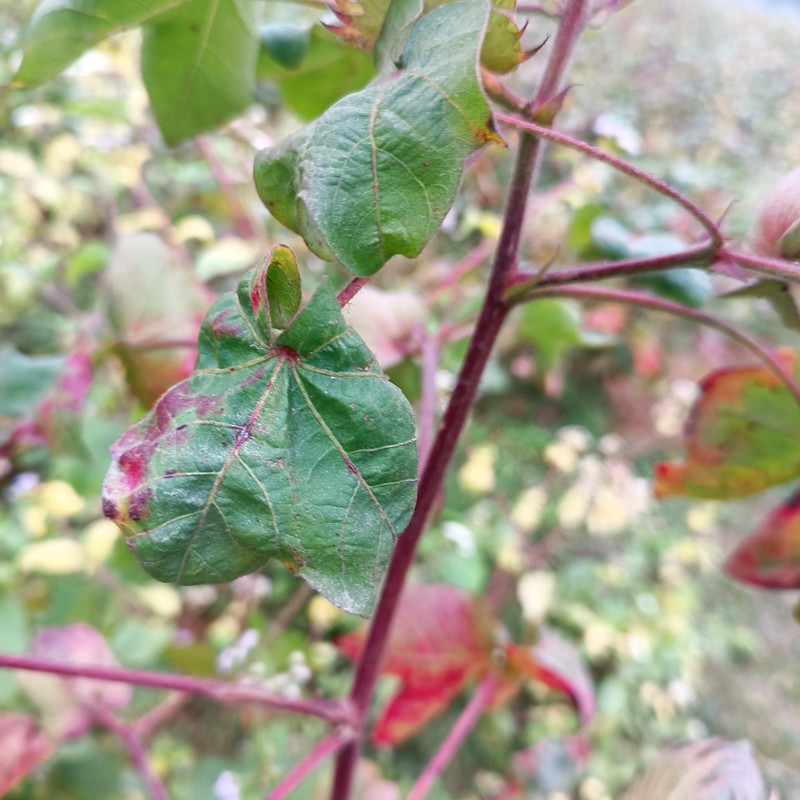
Label: Leaf Redding